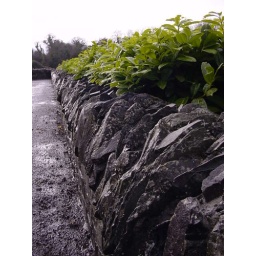
An old rock wall in Ireland